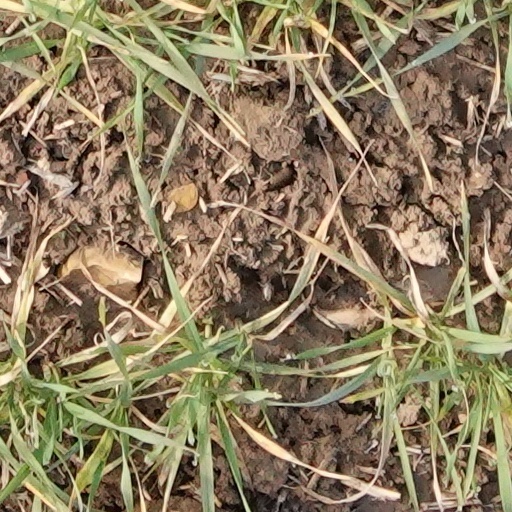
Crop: wheat